Buckingham Army Air Field

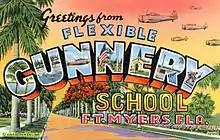
Postcard from Buckingham Army Airfield

The P-63 met the fighter plane criteria and was also available in quantity, as it was being used for lend-lease exports and was not used as a combat aircraft by the Air Force. The aerial target version of the aircraft was designated as the "RP-63 Pinball" and was painted a bright orange, re-fitted with 1" thick glass and carried more than a ton of armor covering the parts exposed to gunfire of the specialized bullets. Lights were used to record "hits" that flashed from the propeller hub, some also had lights that flashed from the wingtips, giving rise to the name "Pinball". Unfortunately, the number of hits registered by the recording devices in the aircraft was usually disappointingly small; whether because of misses or a failure of the recording mechanisms was unclear. Beginning in mid-1944 RP-63 Pinballs would fly attack profiles against bombers with student gunners before they were assigned to a combat unit. Eventually, over 300 RP-63s operated both from Buckingham and from the Naples Army Auxiliary Air Field.